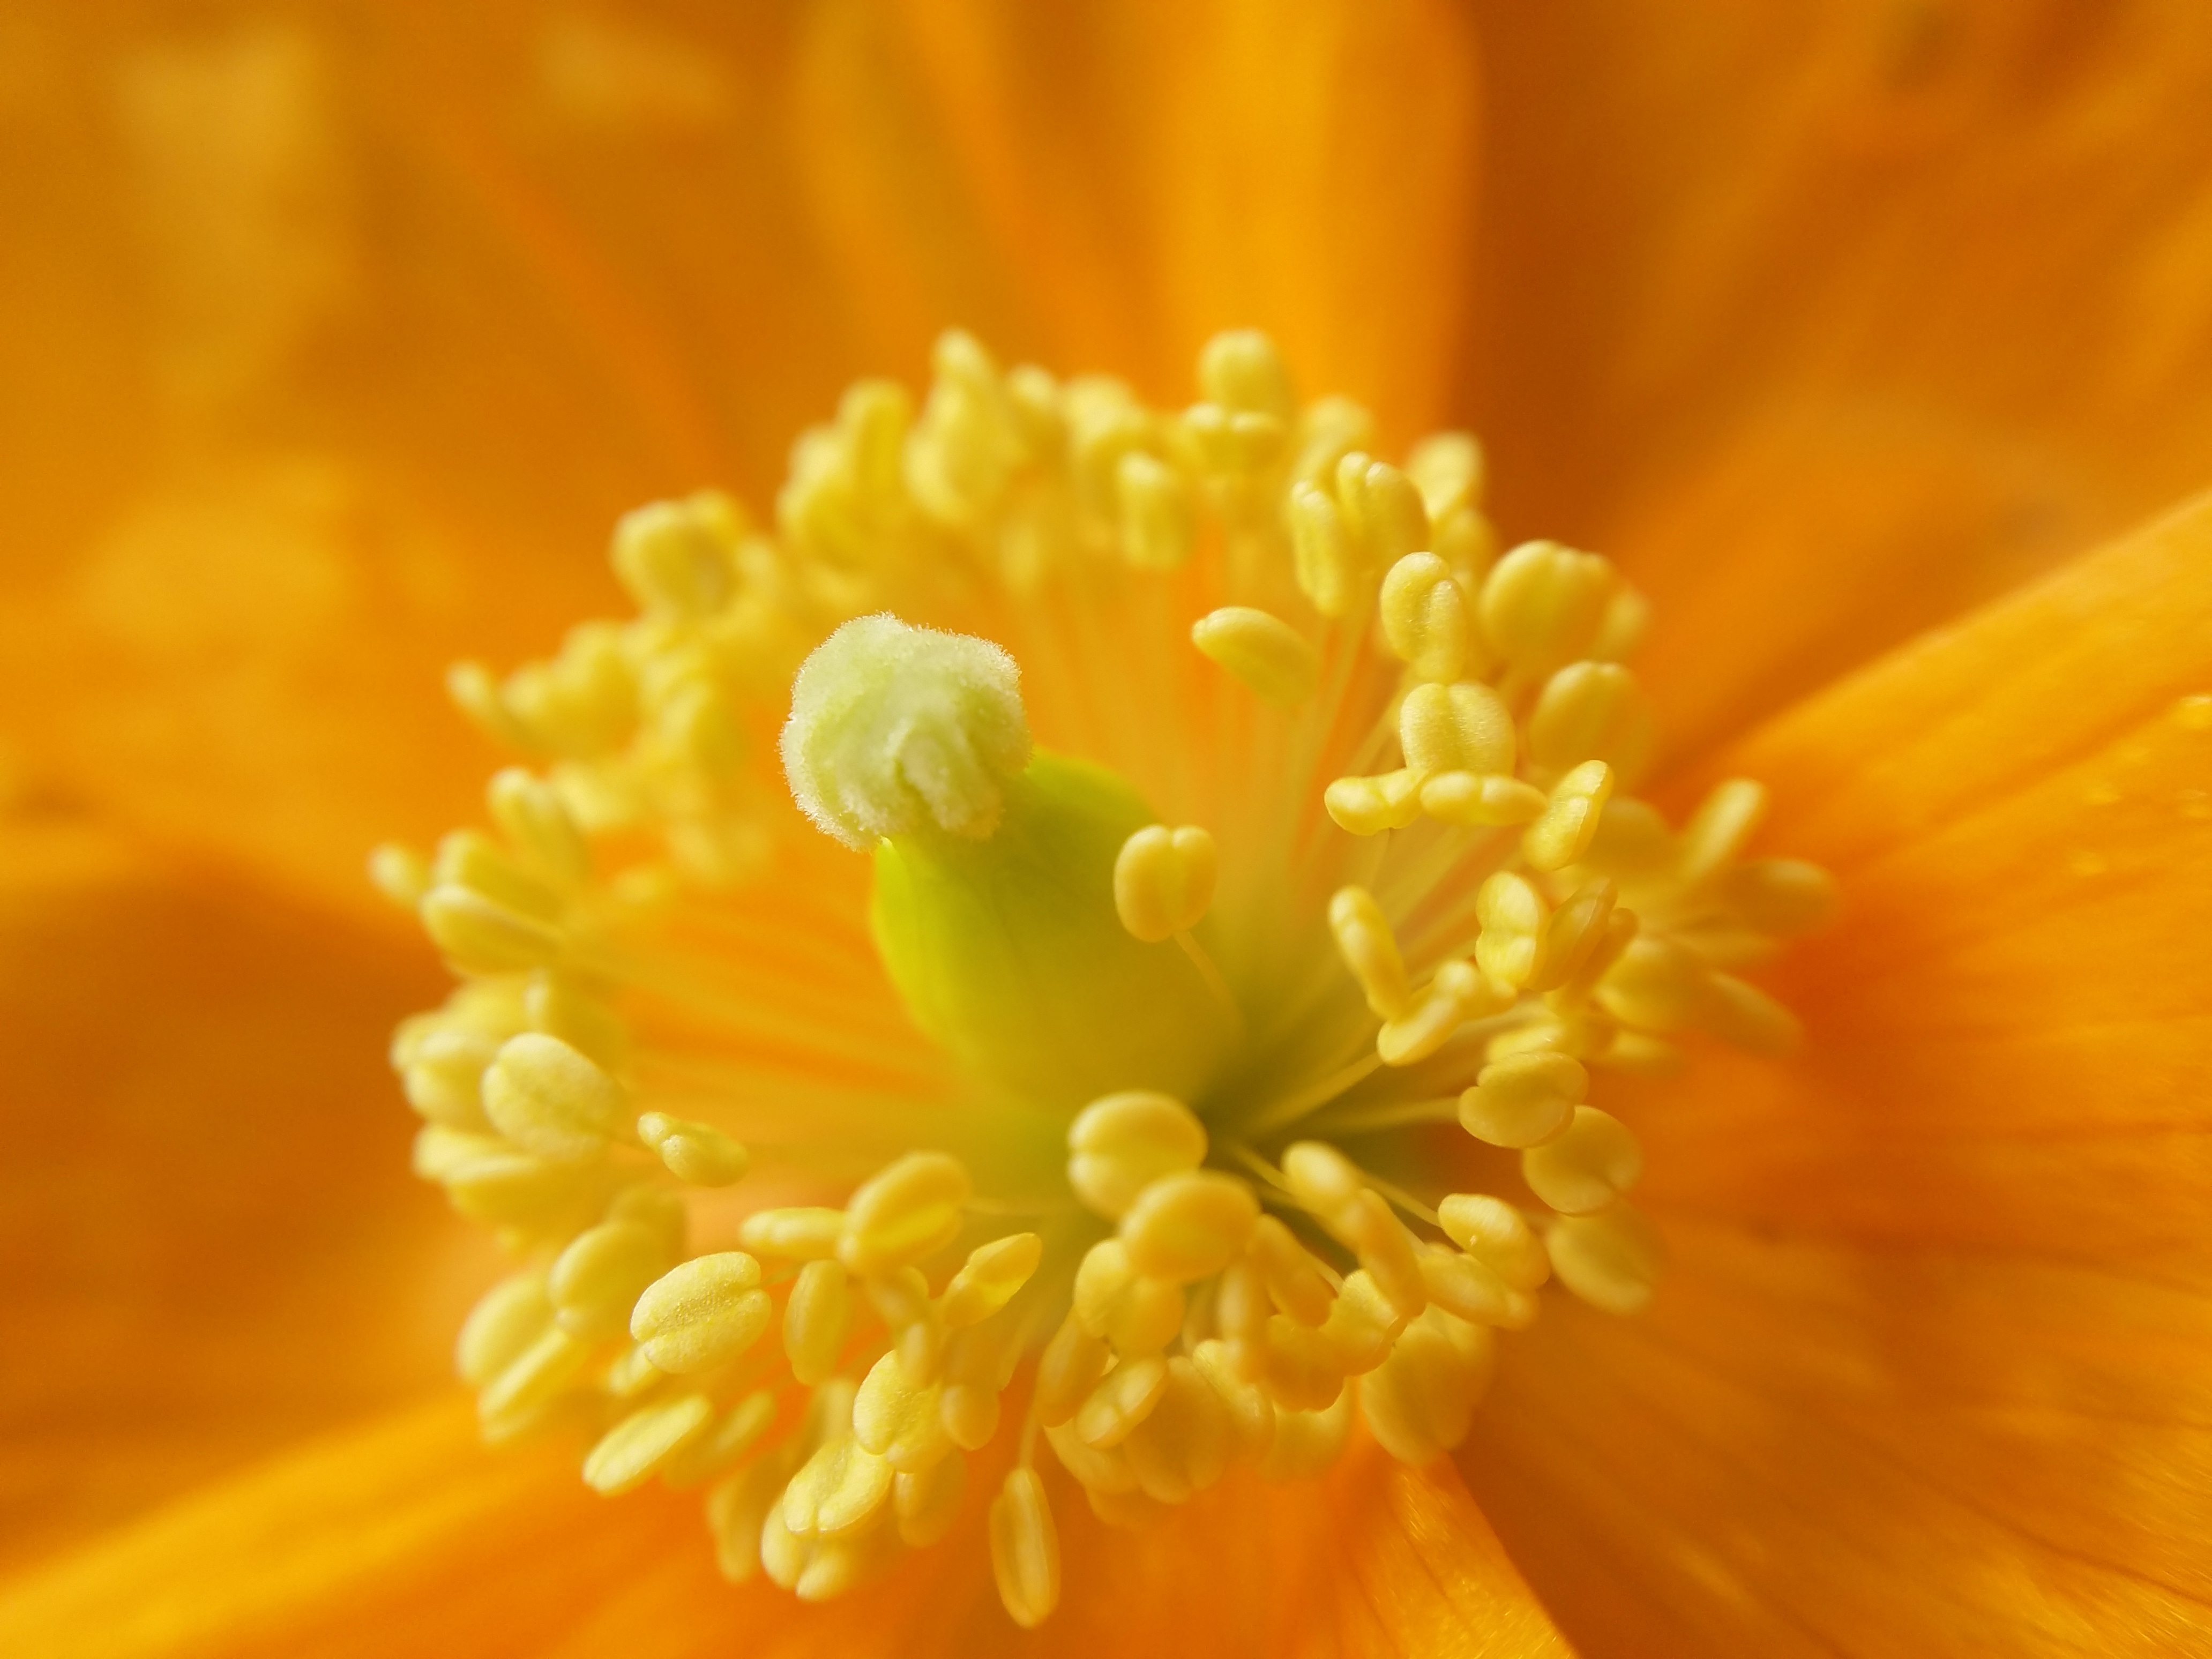
blossom, plant, photography, flower, petal, pollen, spring, yellow, flora, close up, bright, nectar, macro photography, flowering plant, daisy family, calendula, plant stem, land plant, chrysanths